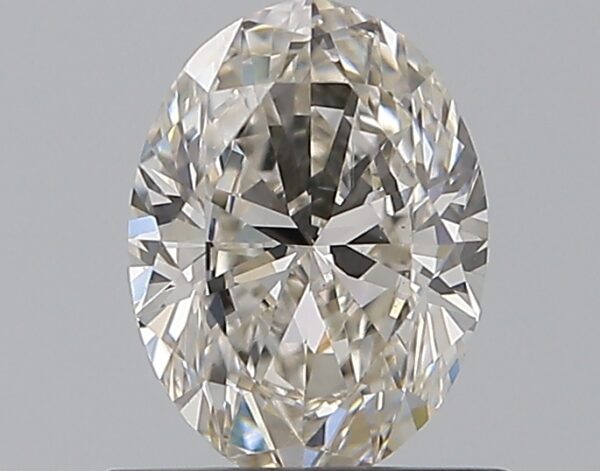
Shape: oval
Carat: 0.76
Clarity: VS1
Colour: I
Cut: EX
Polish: EX
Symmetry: VG
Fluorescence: N
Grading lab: GIA
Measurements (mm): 6.98 x 5.14 x 3.19